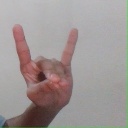
अक्षर: श